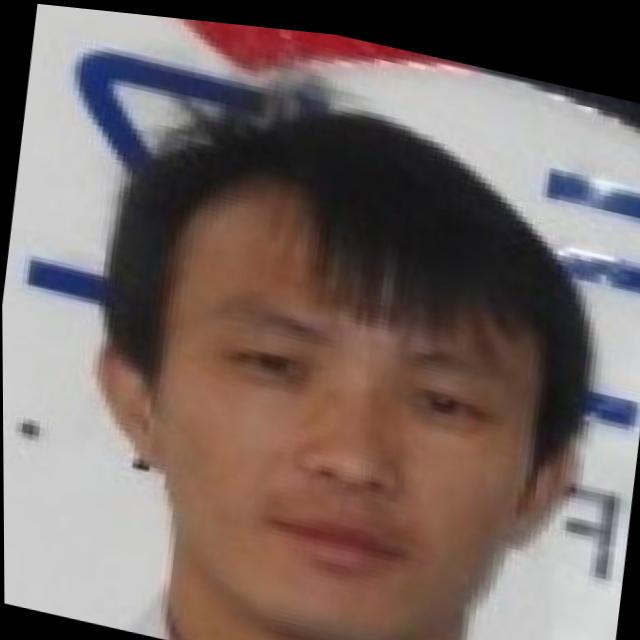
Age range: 21-44